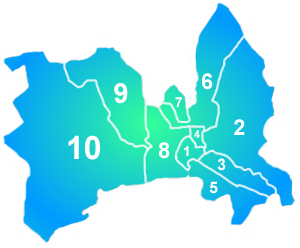
Skopje est la capitale et la plus grande ville de la Macédoine du Nord. Elle compte aujourd'hui un peu plus de 500 000 habitants, soit le tiers de la population totale du pays, dont une forte minorité d'Albanais et des communautés turque et rom. Seule métropole nord-macédonienne, elle concentre la majeure partie des fonctions administratives, économiques et culturelles du pays. Elle est située sur un important carrefour routier des Balkans, entre l'Égée et le Danube, et l'Adriatique et la mer Noire, et vit principalement de l'industrie métallurgique, agroalimentaire et textile.